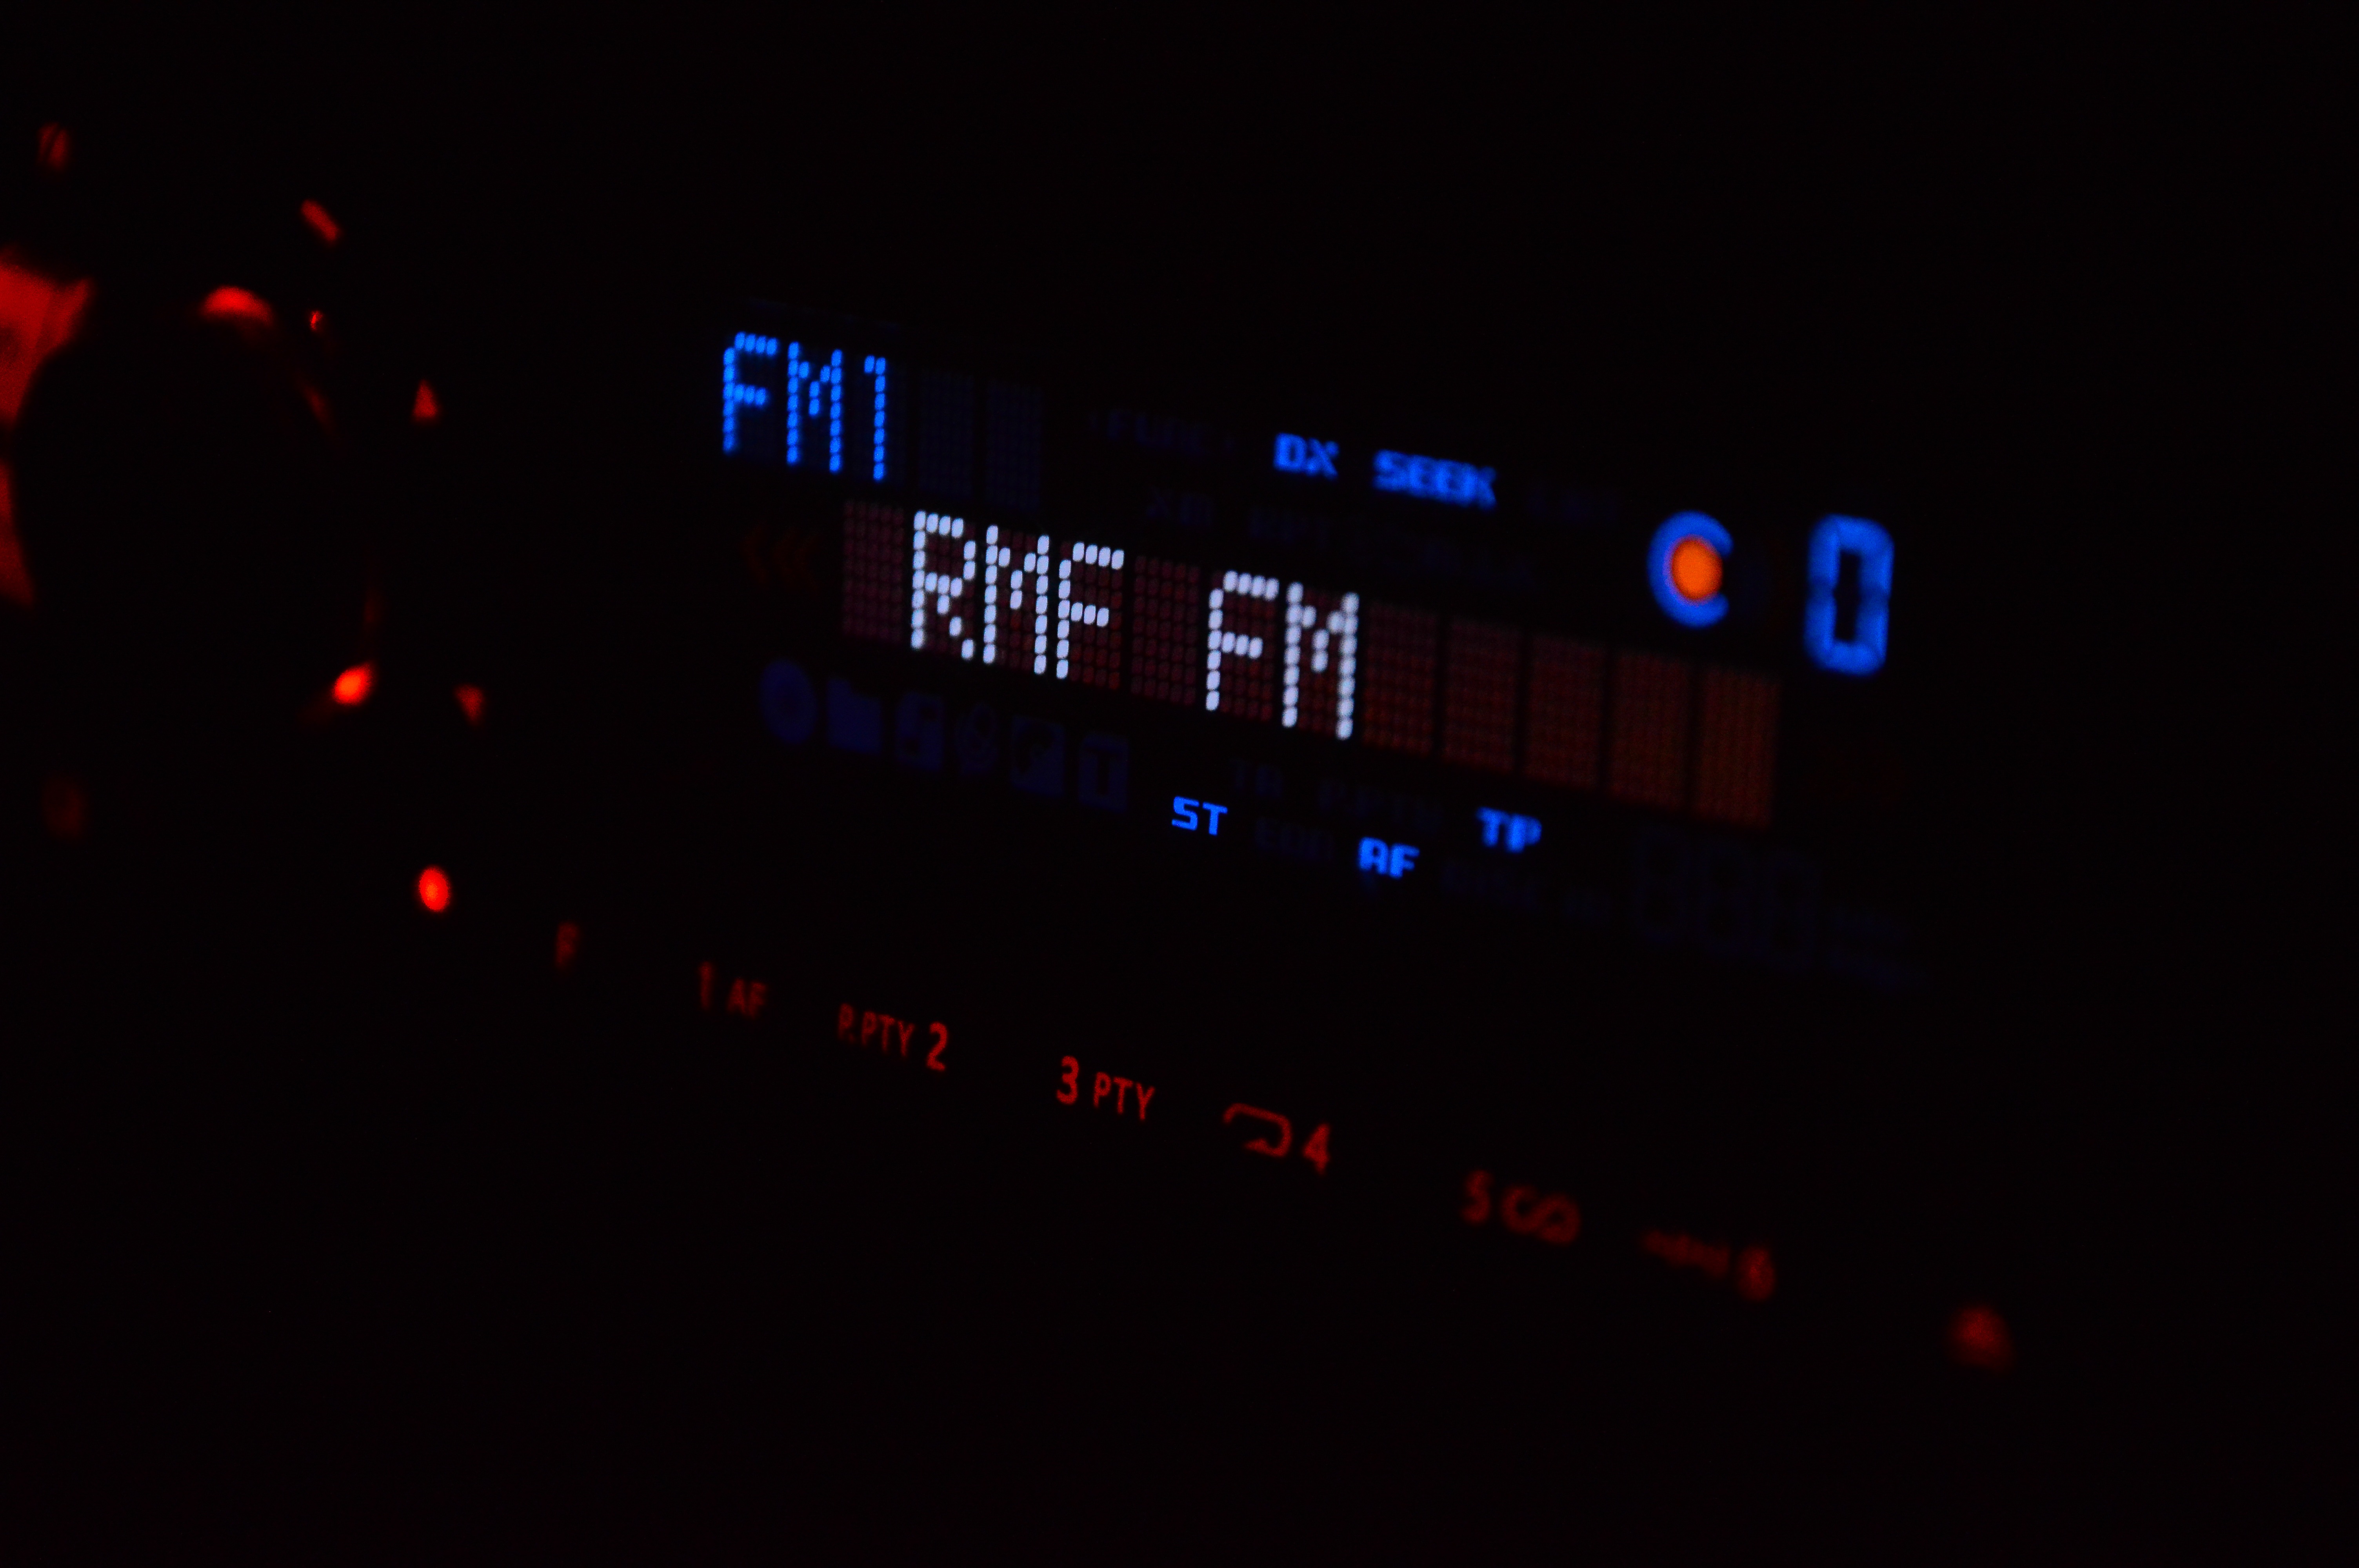
record, music, light, technology, equipment, show, recording studio, studio, station, communication, darkness, professional, musician, speaker, signage, lighting, acoustic, radio, broadcast, stereo, recording, audio, musical, mixer, media, sound, fm, broadcasting, volume, listen, entertainment, interview, music studio, radio studio, radio station, display device, rmf, transmitting